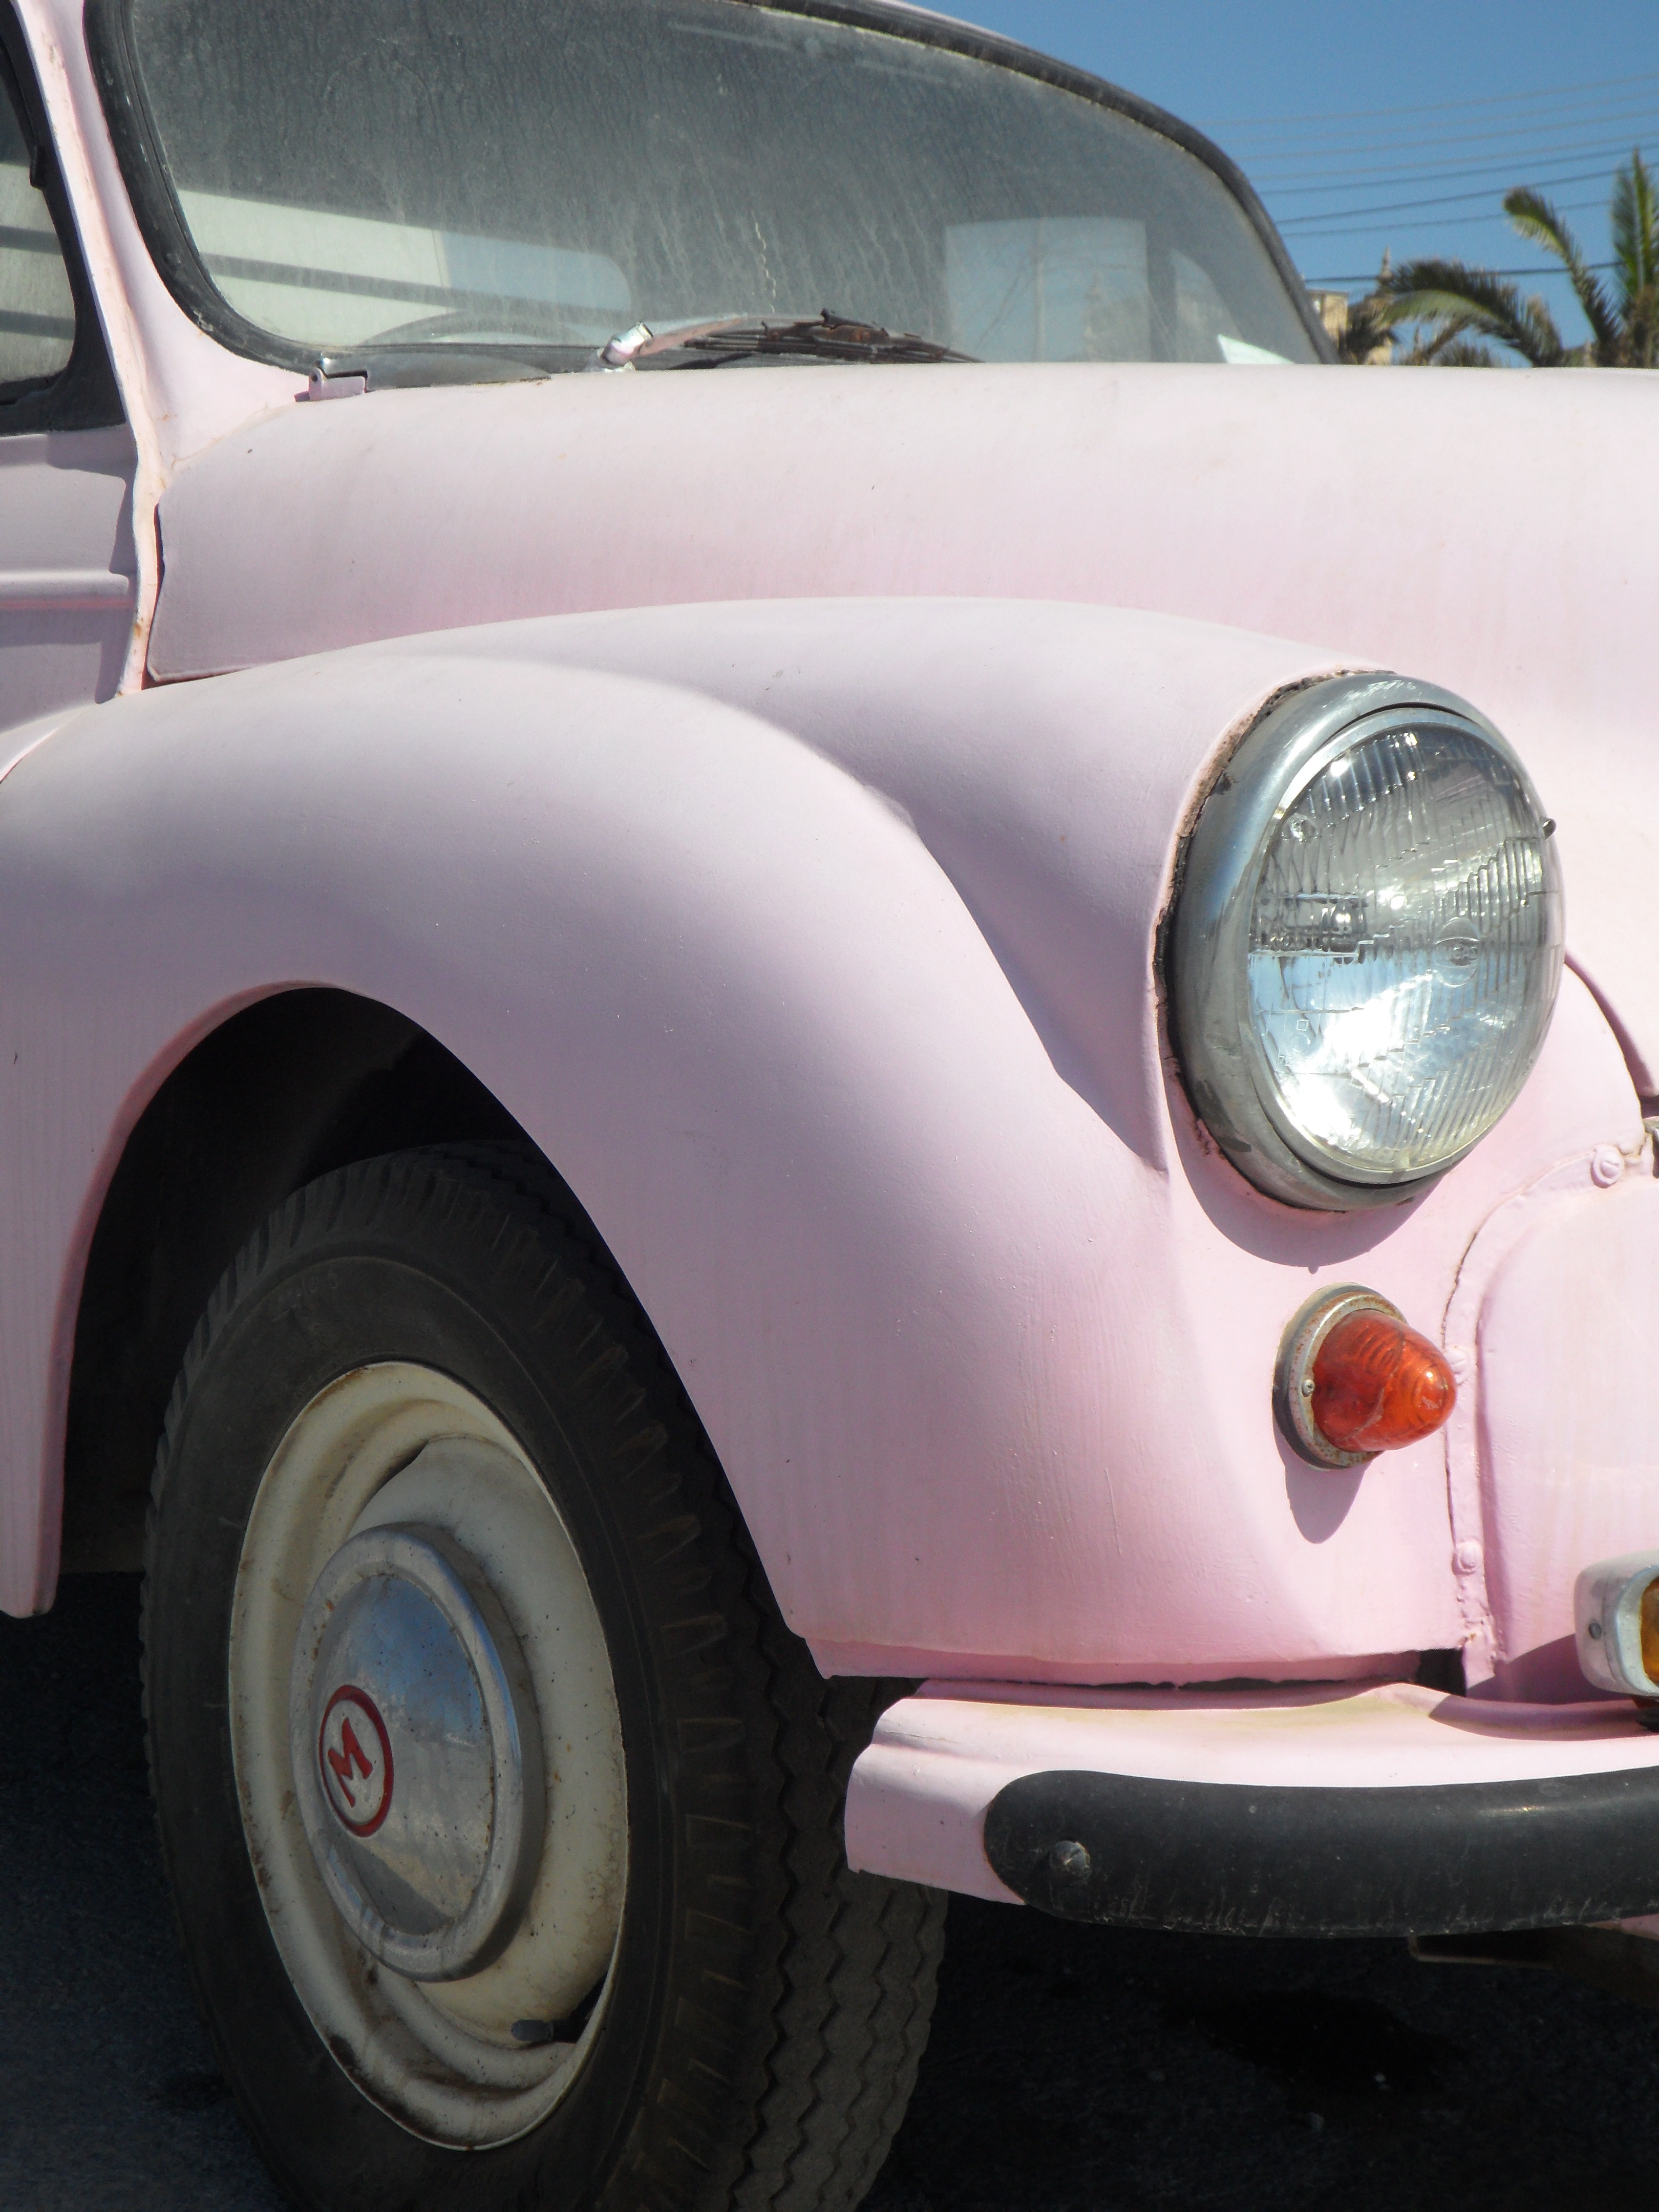
car, wheel, old, vehicle, auto, pink, vintage car, oldtimer, morris, antique car, city car, morris minor, land vehicle, volkswagen beetle, automobile make, compact car, mid size car, subcompact car, volkswagen type 14a, dkw 3 6